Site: brandenburg
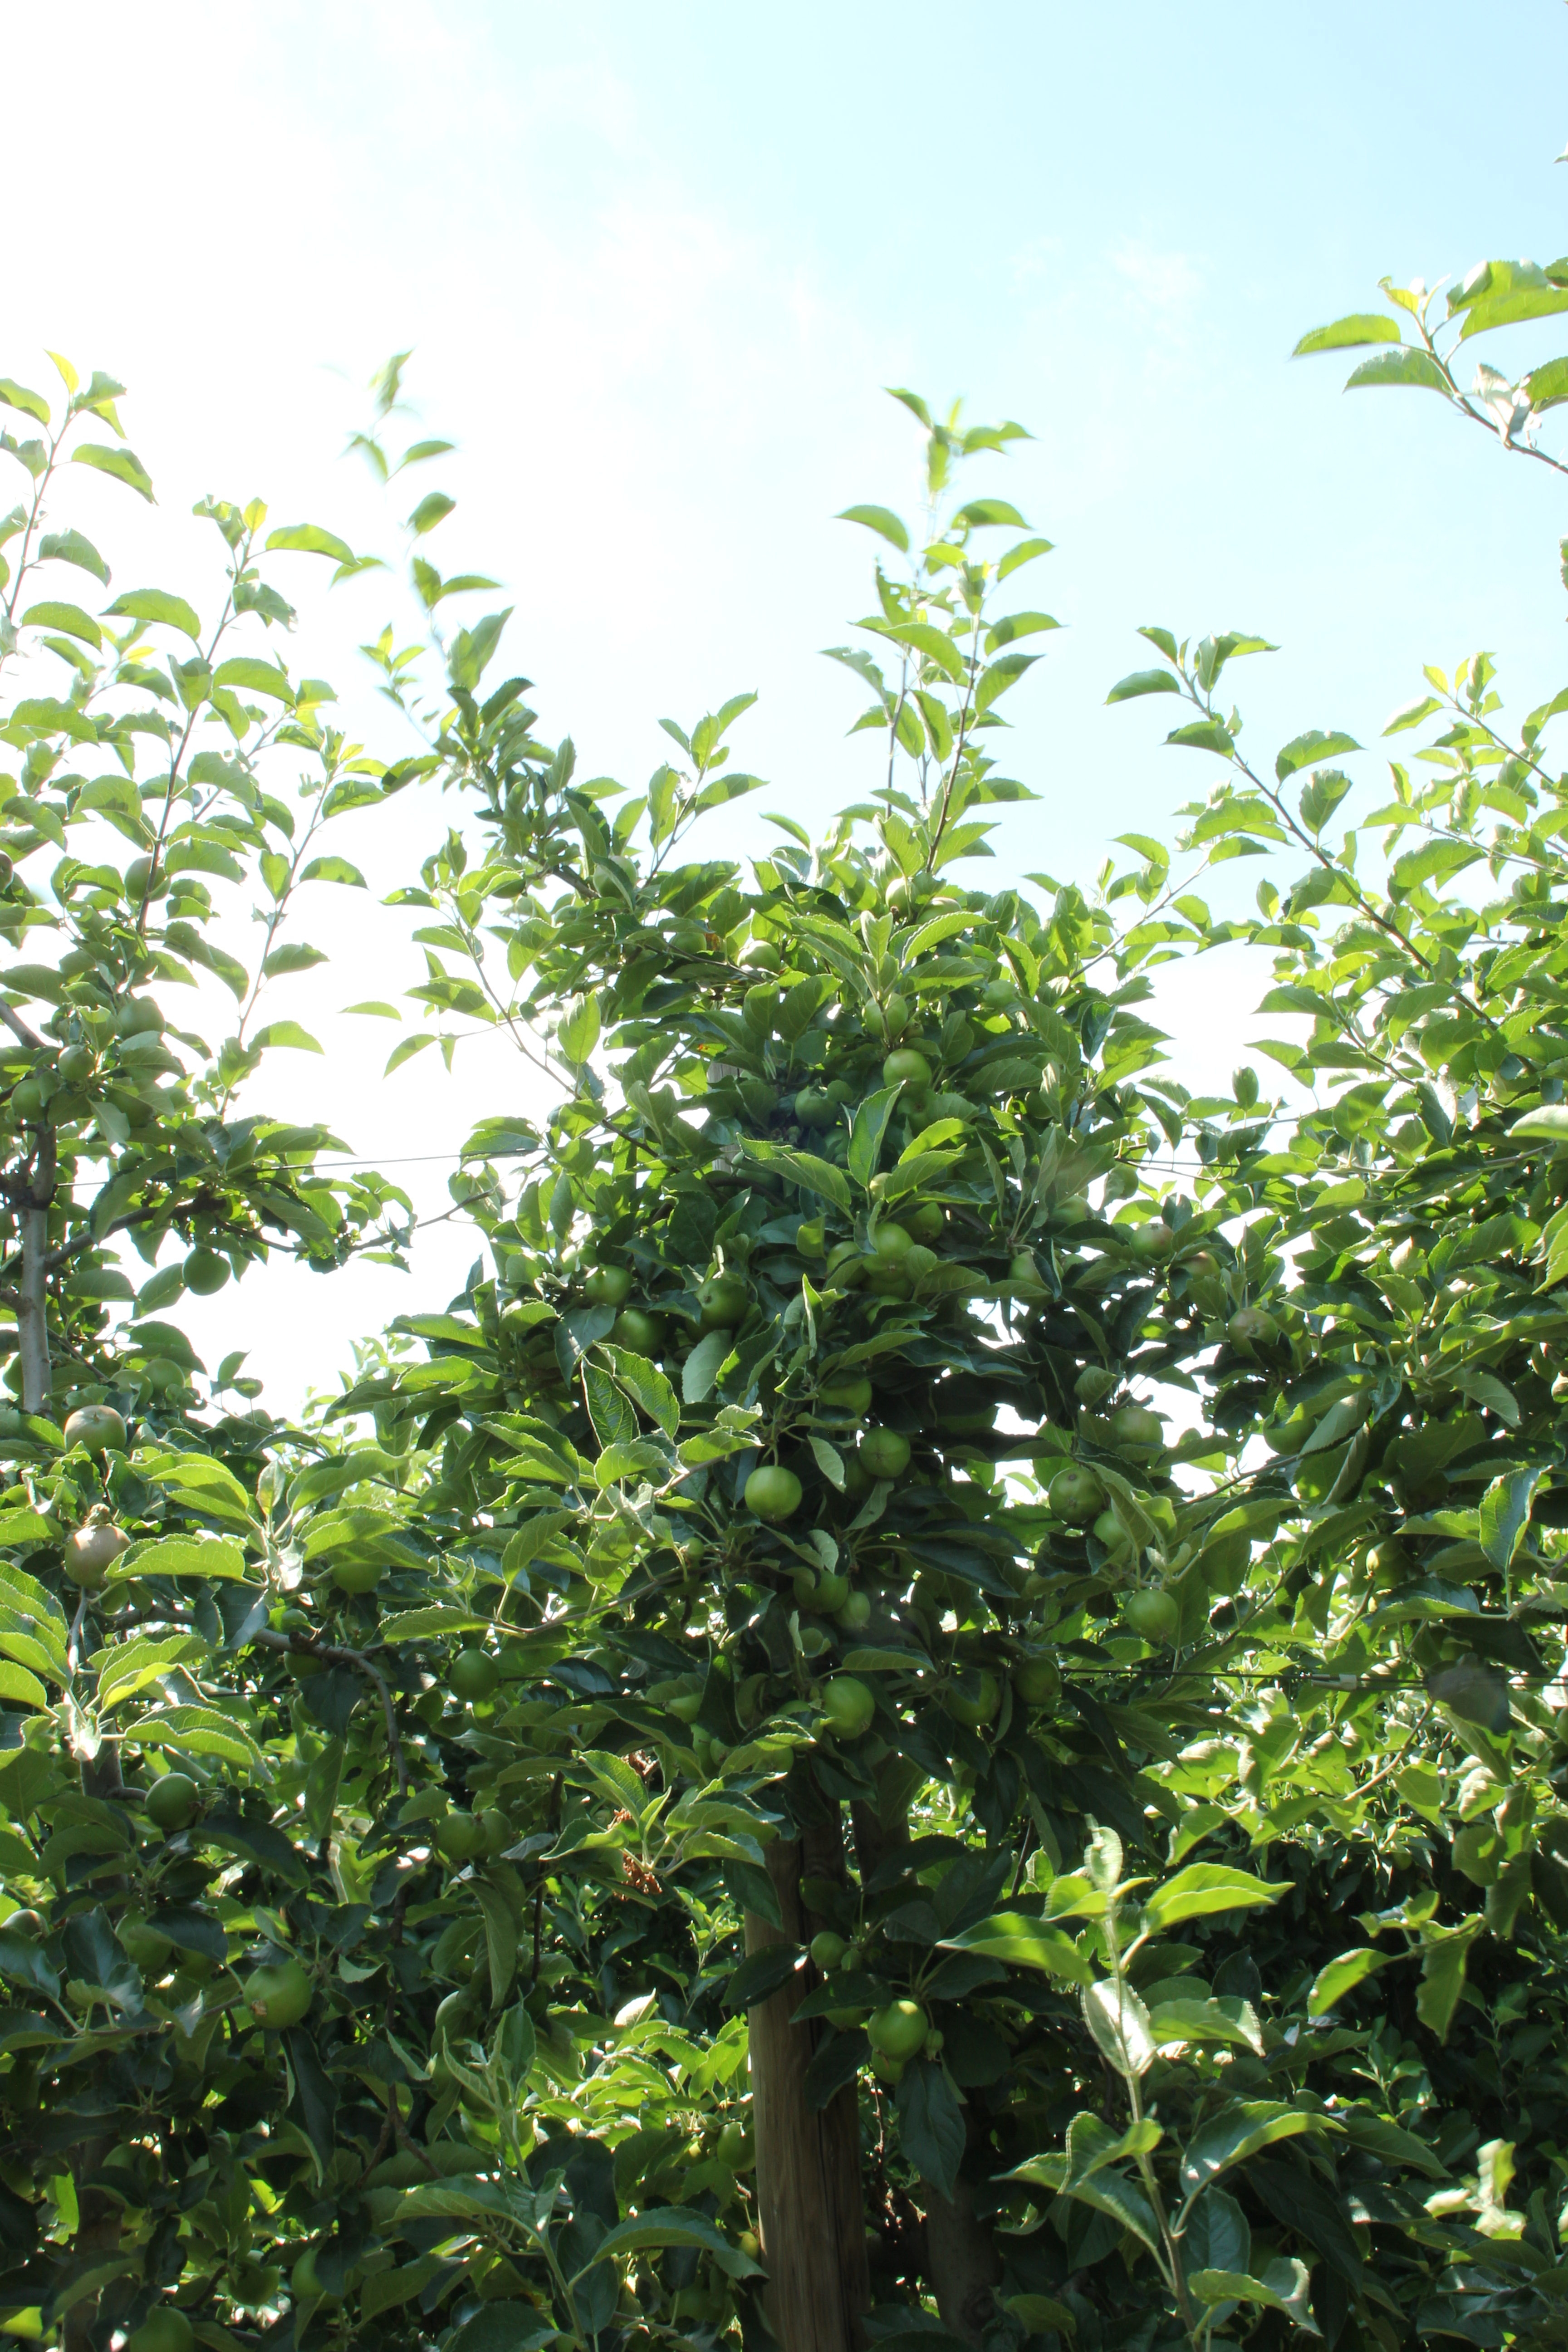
Growth stage (BBCH 74): Development of fruit